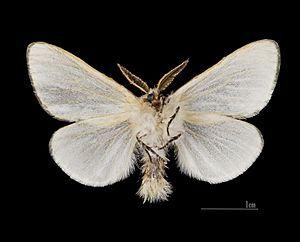
Les Erebidae sont une famille de lépidoptères à activité souvent nocturne.